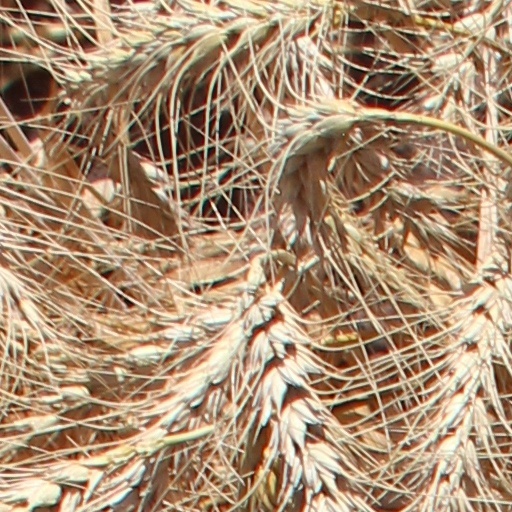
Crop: wheat